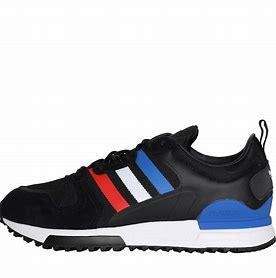
Brand: Adidas
Model: ZX 700 HD